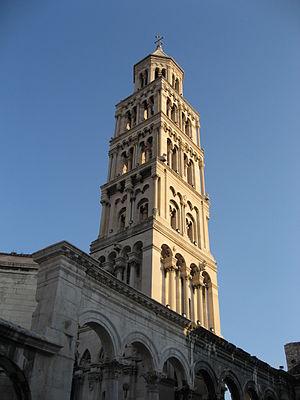
La cathédrale Saint-Domnius est une cathédrale catholique située à Split dans le comitat de Split-Dalmatie. Elle est à l'intérieur du palais de Dioclétien